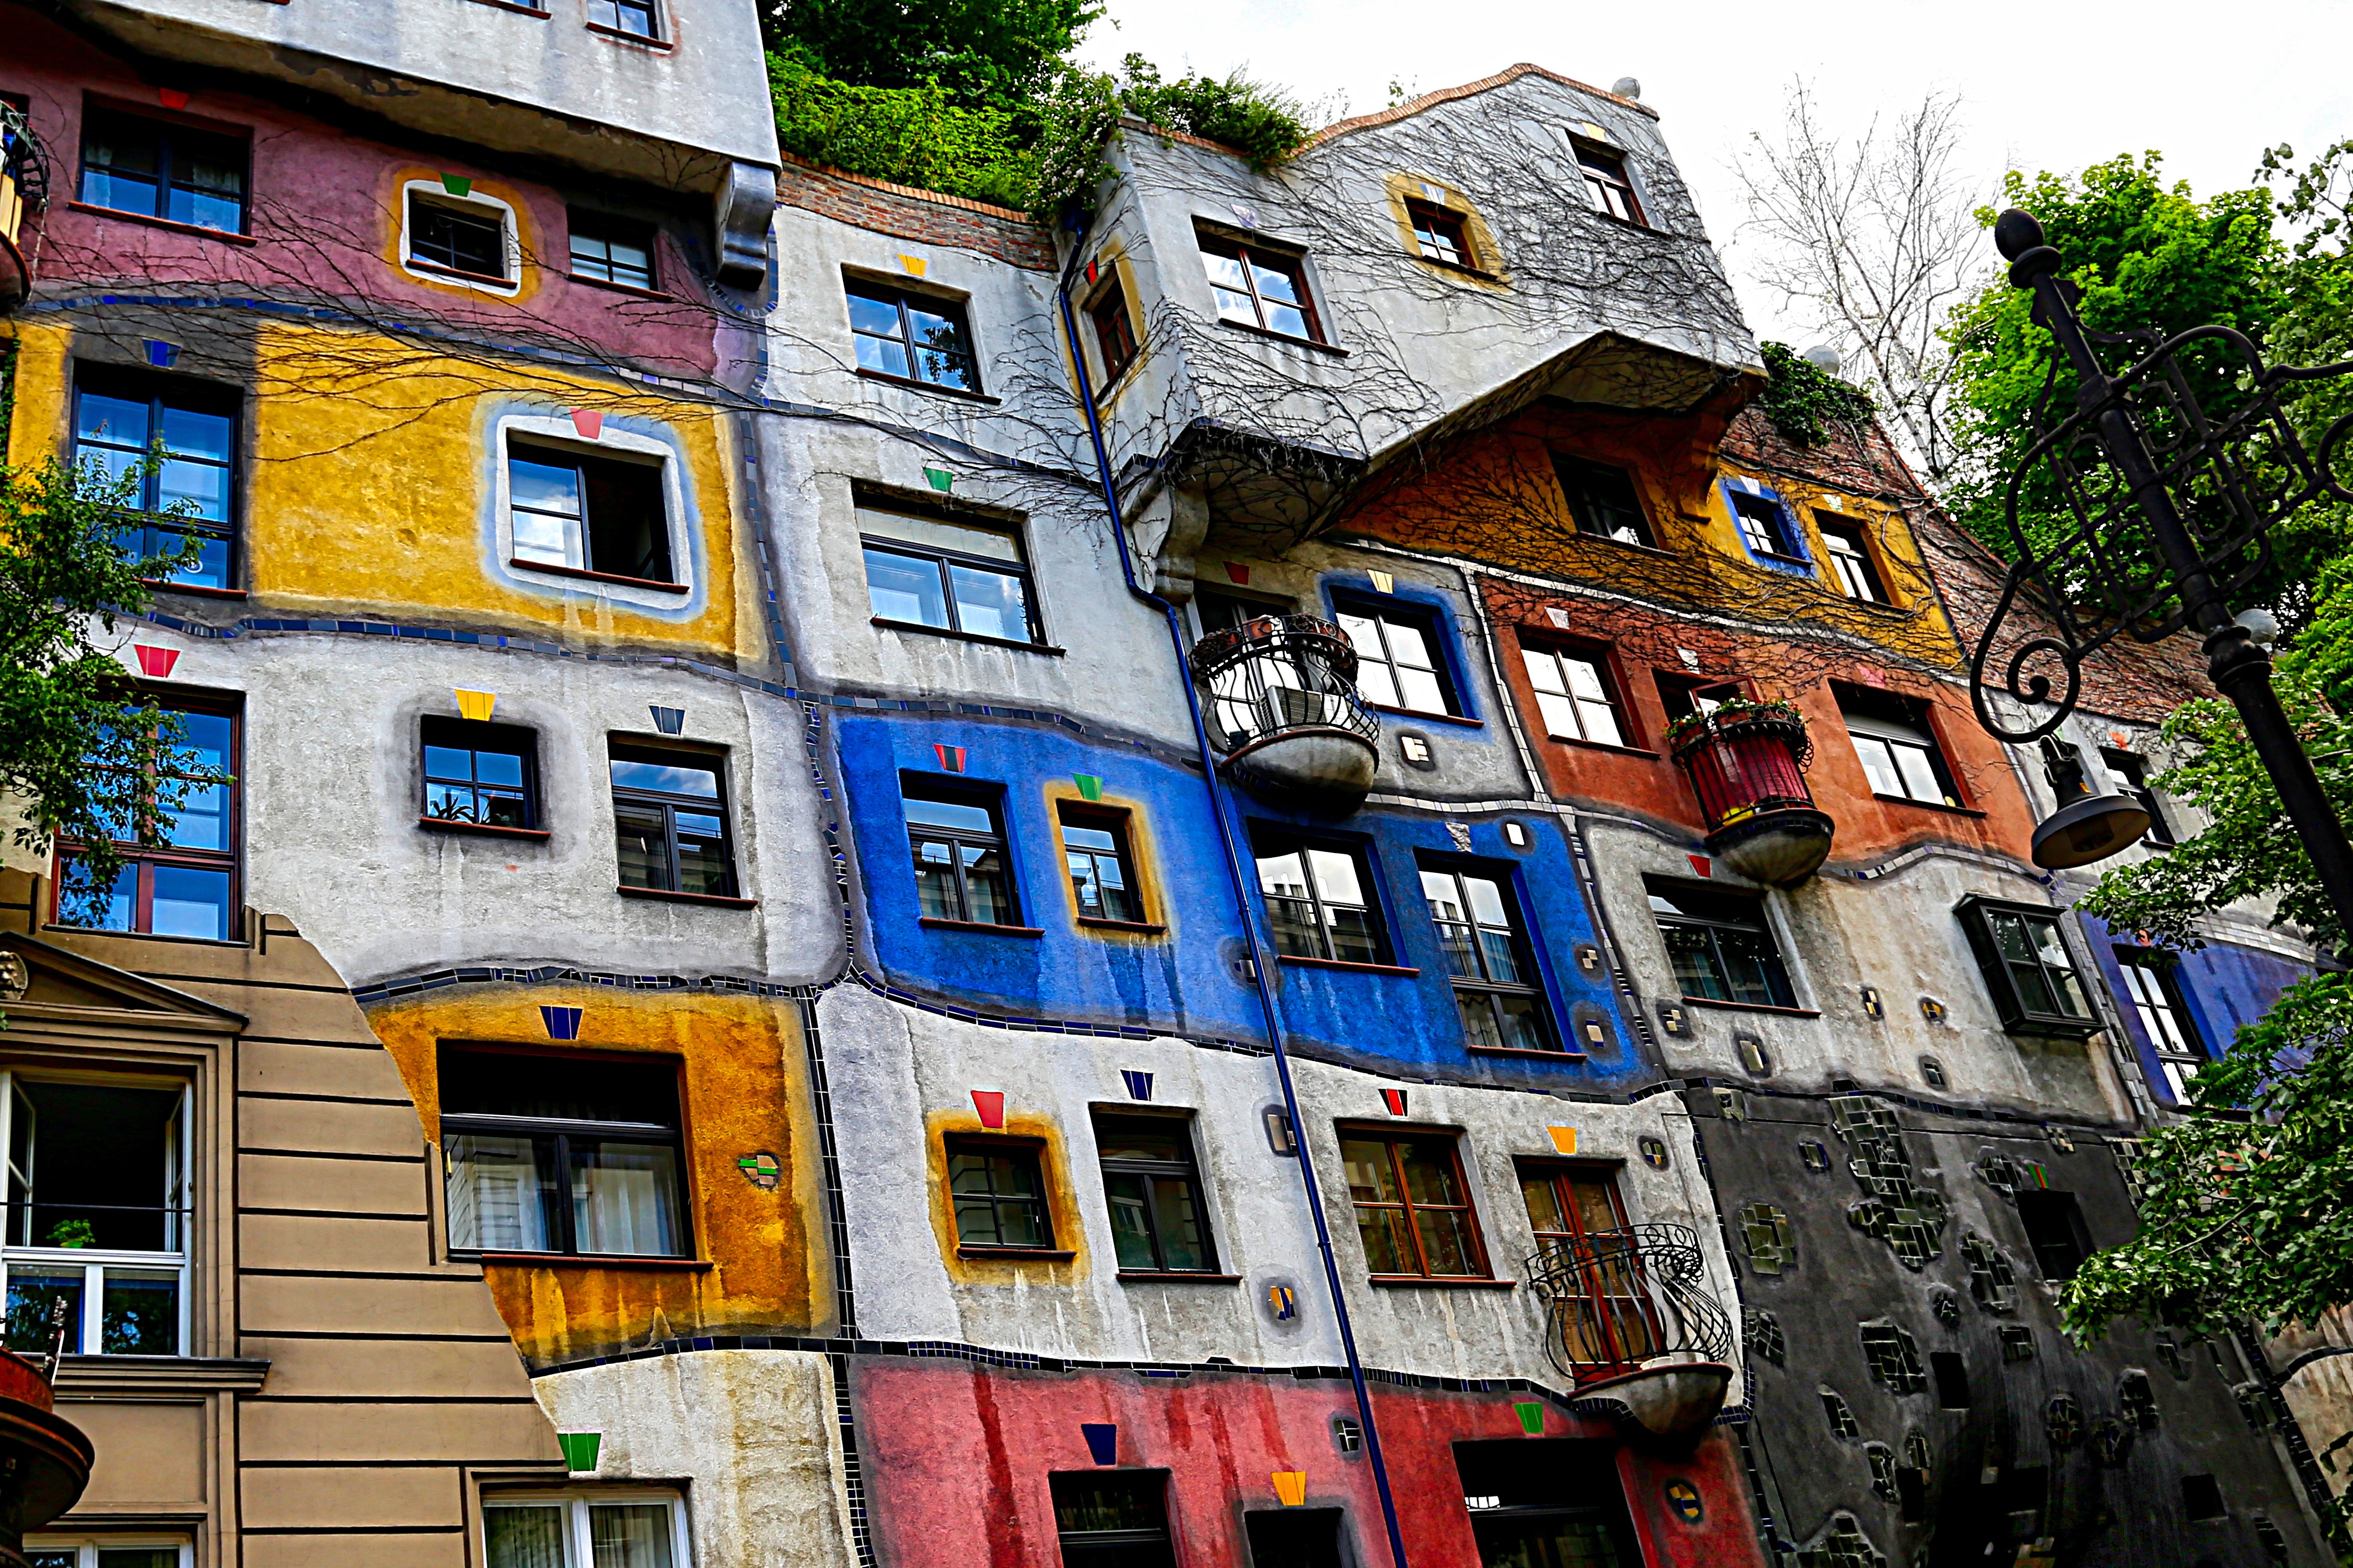
architecture, road, street, house, town, building, city, village, cottage, facade, estate, neighbourhood, urban area, residential area, human settlement